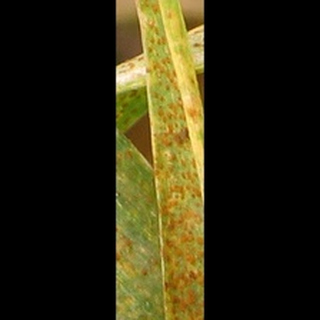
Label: wheat_brown_rust